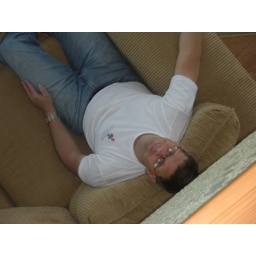
Mark in the beach house